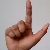
The image shows a hand gesture representing the letter 'L' in Indian Sign Language.